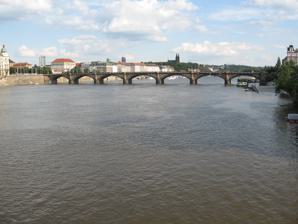
Building: Palacký Bridge
Country: Czechia
Year built: 1876
Bridge in Prague Palacký Bridge Palackého most Palacký Bridge, view from Jiráskův most Coordinates 50°04′22″N 14°24′44″E / 50.07278°N 14.41222°E / 50.07278; 14.41222 Crosses Vltava Locale Prague History Opened 1876 Location Palacký Bridge, view from Hořejší nábřeží View of the north side of the bridge The Palacký Bridge (1876) ( Czech : Palackého most ) is a bridge in Prague. It is one of the oldest functioning bridges over the Vltava in Prague after the Charles Bridge . It was built as the third major bridge shortly after the 1868 opening of the Franz Joseph Bridge , designed by Rowland Mason Ordish which was damaged in 1941 and dismantled in 1946. Josef Václav Myslbek created statues of four pairs of legendary couples for the bridge: Ctirad and Šárka , Libuše and Přemysl , Lumír and Píseň , and Záboj and Slavoj . These were later removed to the grounds of the Vyšehrad . References